State Railway of Thailand

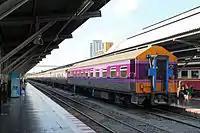
Second-class carriage of the State Railway of Thailand at Bangkok railway station

The SRT operates all of Thailand's national rail lines. As of 2023, Krung Thep Aphiwat Central Terminal is the main terminus of all long-distance services from Bangkok on the Northern, Northeastern and Southern lines, while Bangkok (Hua Lamphong) railway station is the terminus of all Eastern line services and commuter services from Bangkok on the Northern, Northeastern and Southern lines. Phahonyothin and Ladkrabang Inland Container Depot (ICD) are the main freight terminals.